Print design

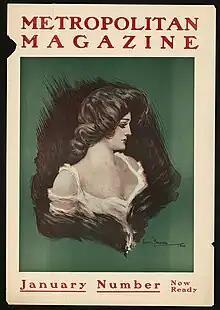
Ad Poster

Print design, a subset of graphic design, is a form of visual communication used to convey information to an audience through intentional aesthetic design printed on a tangible surface, designed to be printed on paper, as opposed to presented on a digital platform. A design can be considered print design if its final form was created through an imprint made by the impact of a stamp, seal, or dye on the surface of the paper.